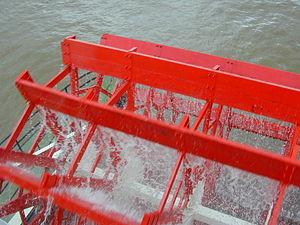
La roue à aubes est une roue de construction particulière, munie de pales, permettant de créer ou de restituer un mouvement rotatif d'axe au départ d'un mouvement linéaire de fluide. Initialement simples et de construction très facile, elles ont évolué au fil du temps, avec les progrès de l'hydro et de l'aérodynamique pour devenir les turbines d'aujourd'hui.